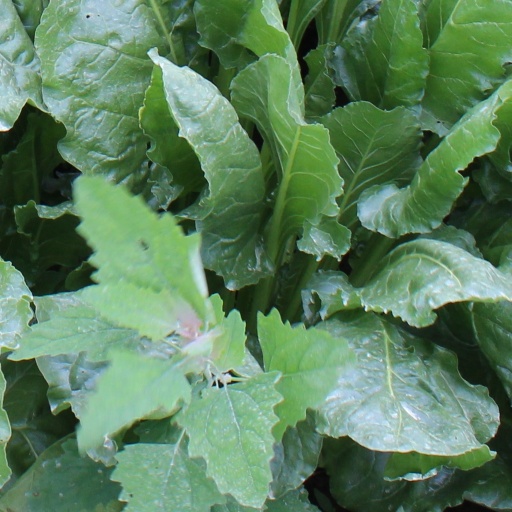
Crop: sugar beet